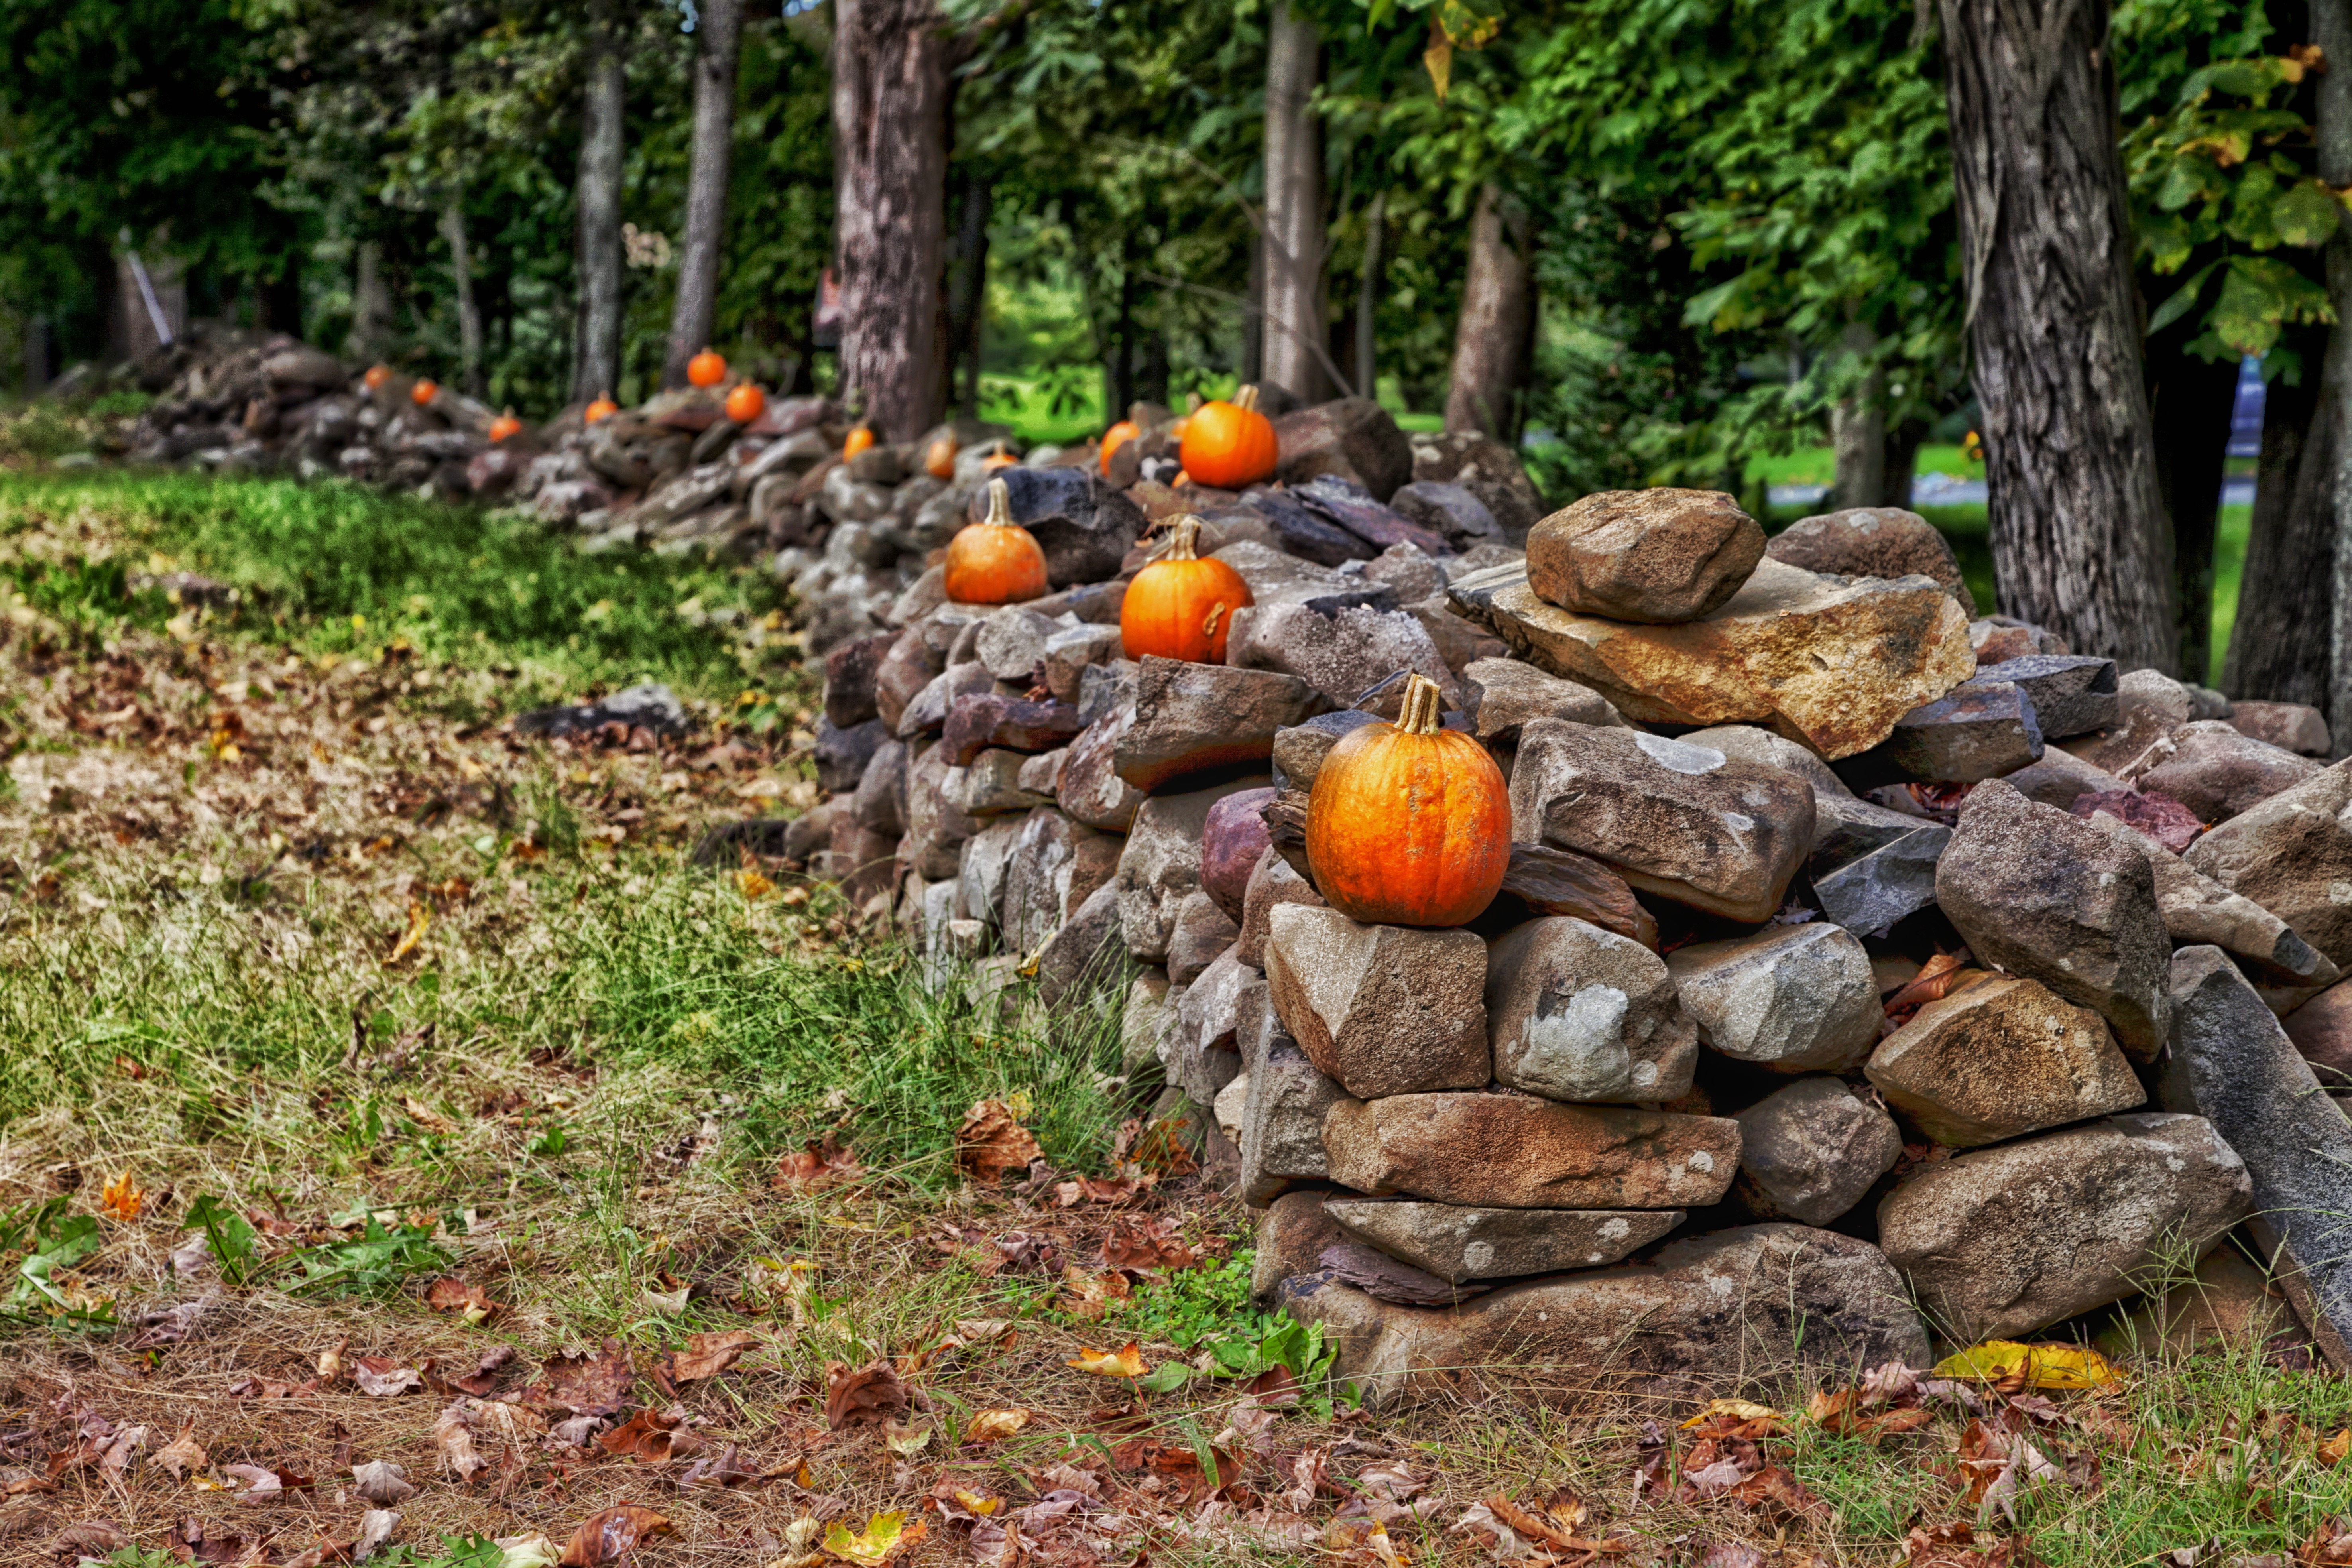
landscape, tree, nature, forest, grass, rock, plant, countryside, fall, trunk, rural, autumn, stone wall, trees, outside, hdr, woodland, fallen leaves, pumpkins, connecticut, stone fence